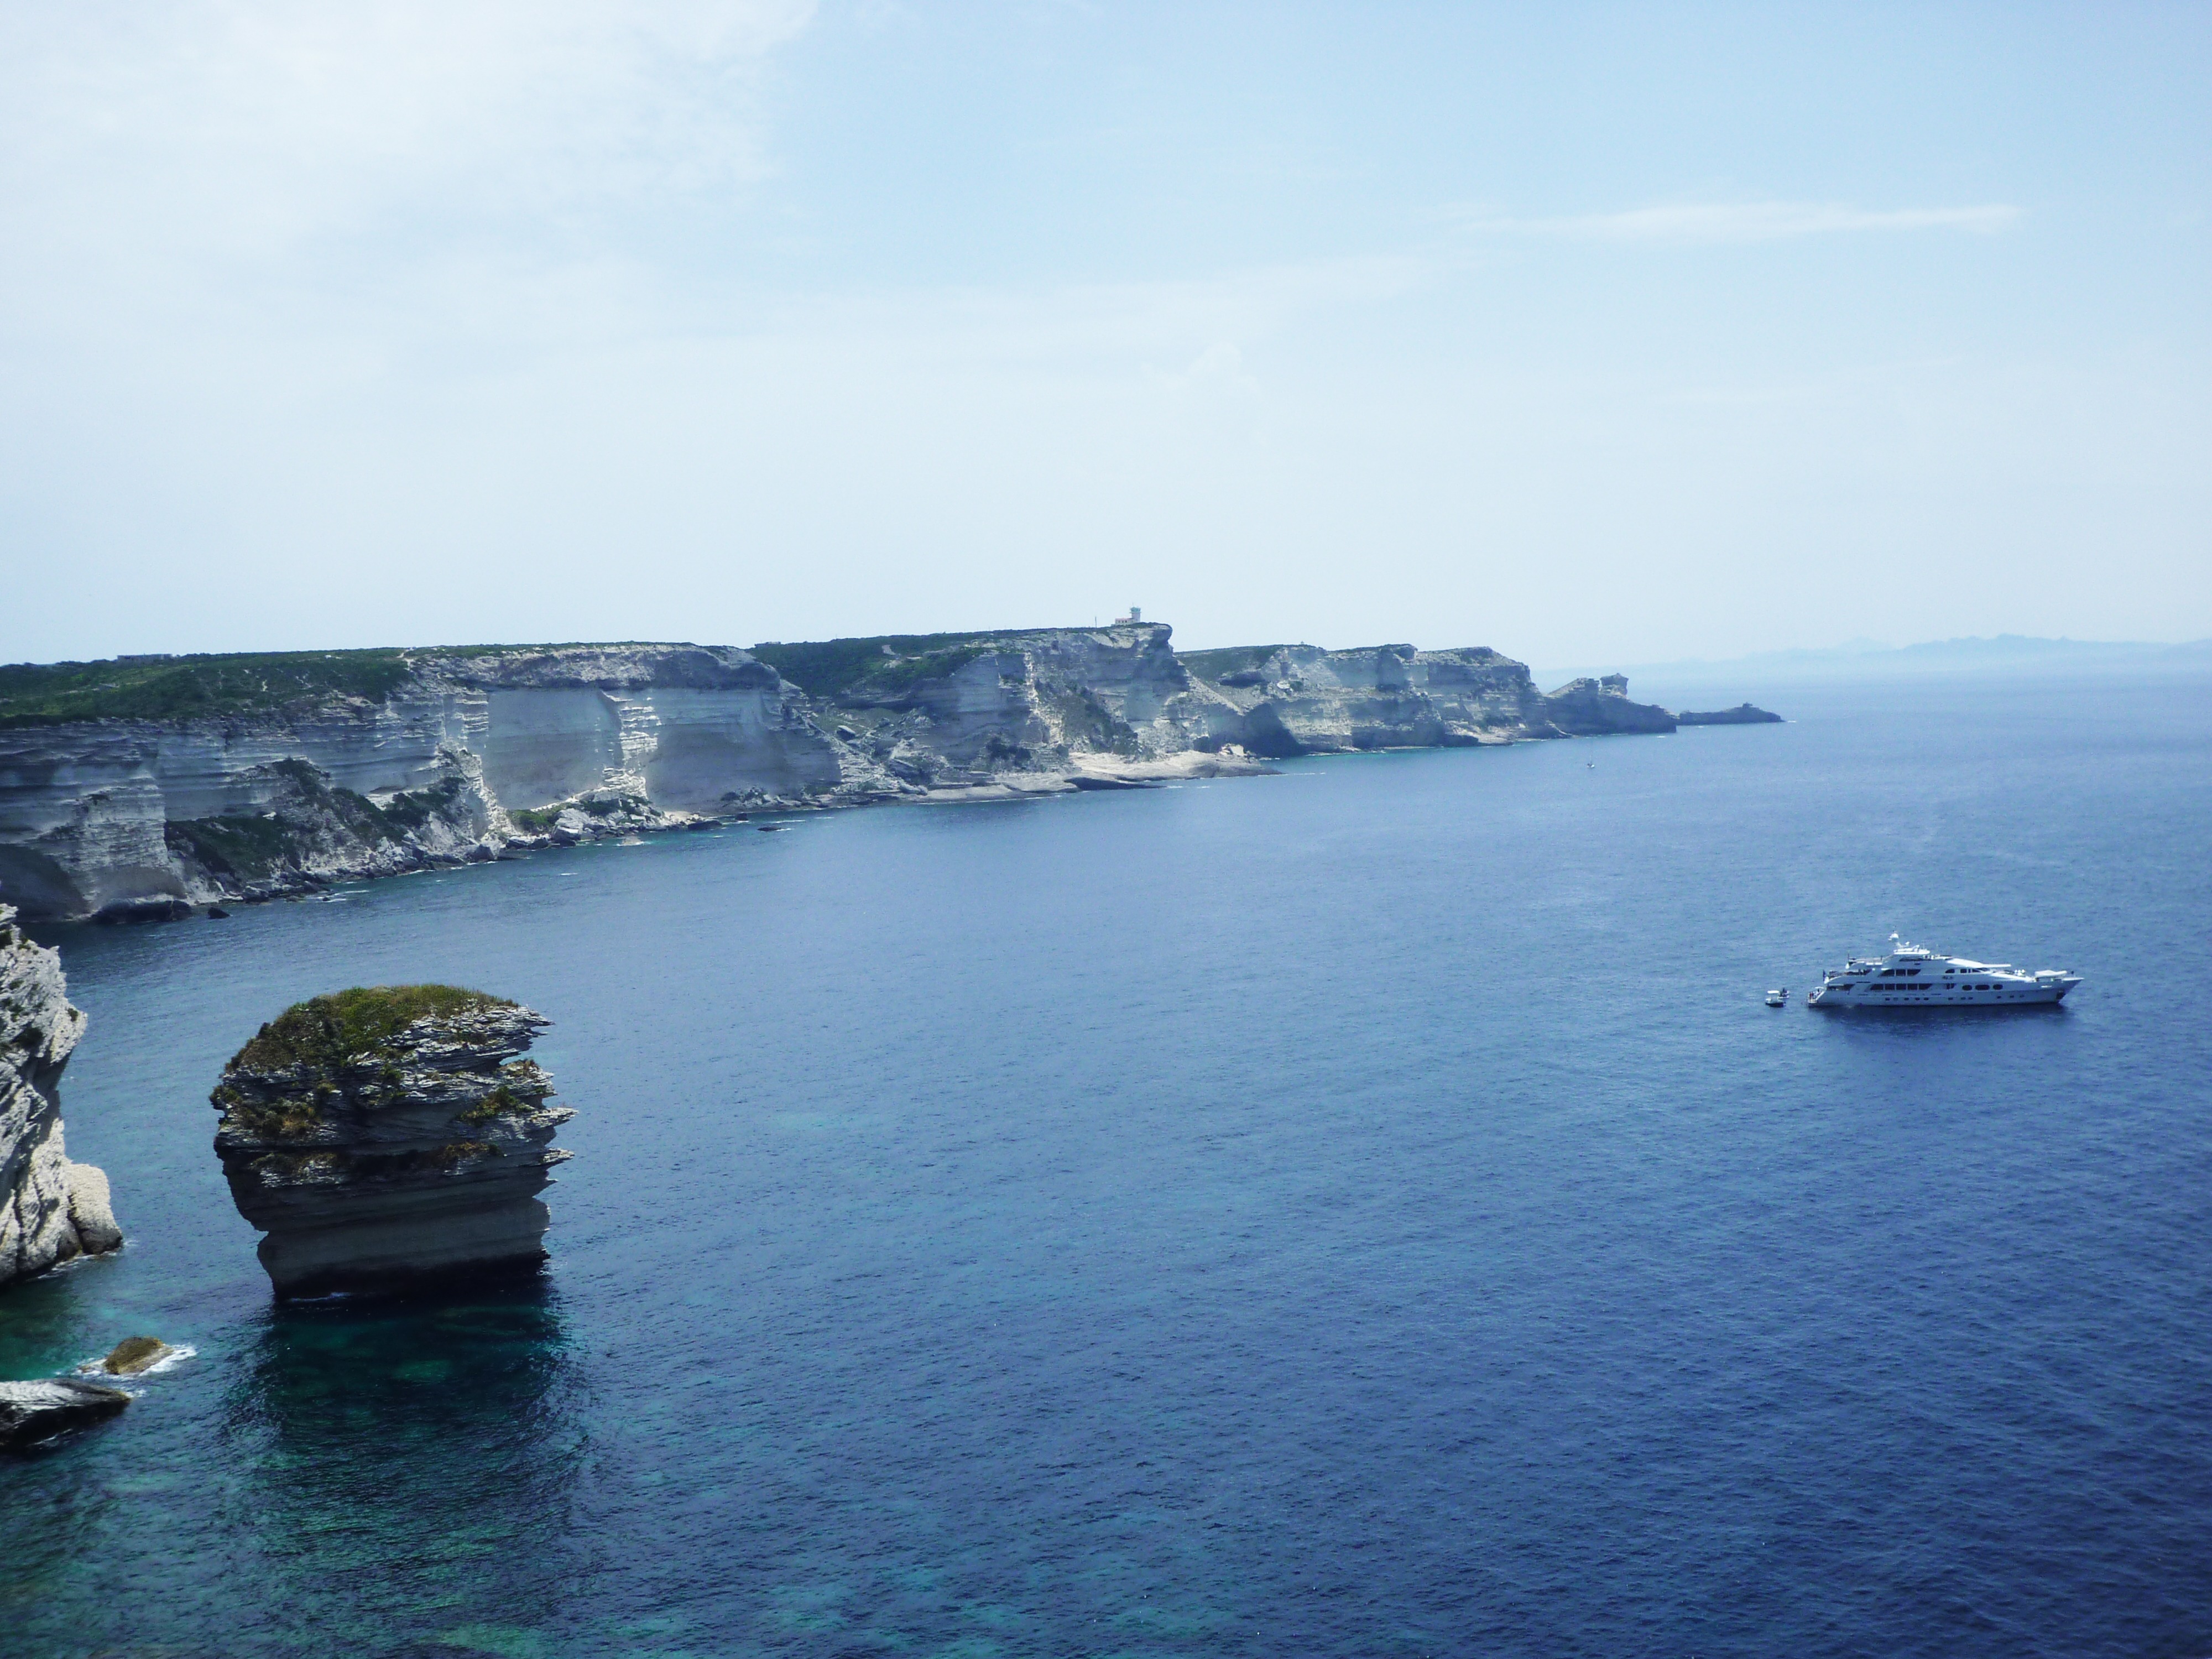
sea, coast, water, ocean, horizon, shore, wave, cliff, france, cove, vehicle, bay, fjord, terrain, body of water, outlook, channel, corsica, cape, islet, white cliffs, landform